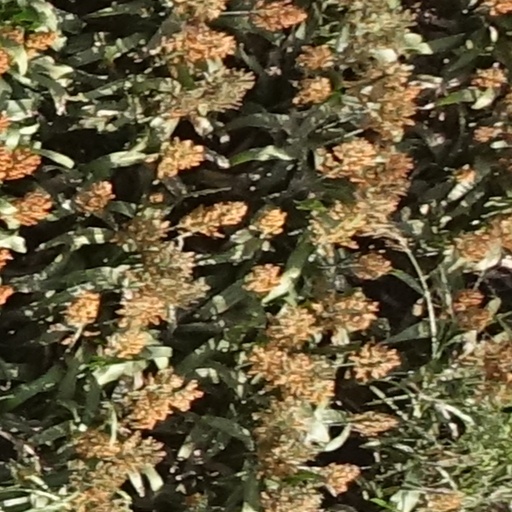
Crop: sorghum